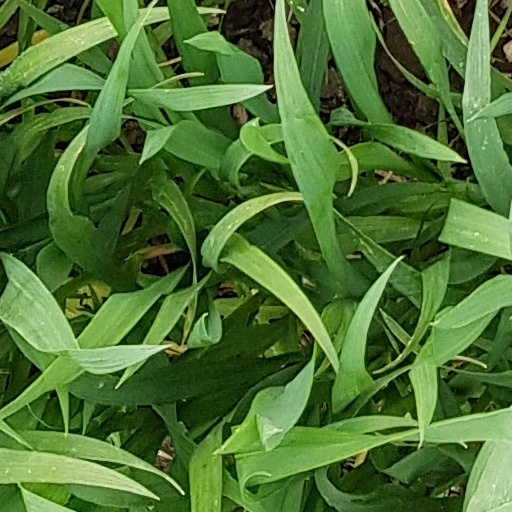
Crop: wheat